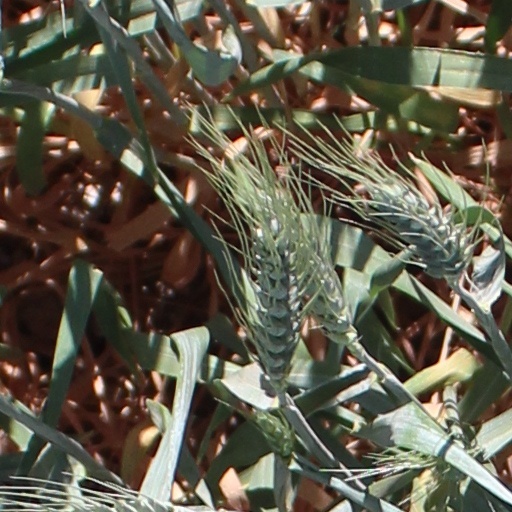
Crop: wheat